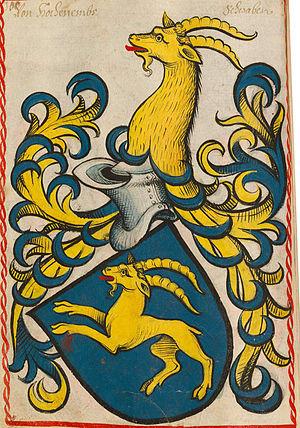
Rodolphe d'Ems était un poète épique médiéval de la seigneurie des comtes de Monfort, maintenant le Vorarlberg en Autriche. Son œuvre, composée entre 1220 et 1254, et dont une partie est aujourd'hui perdue, fait de lui l’un des poètes les plus érudits et les plus prolifiques de son temps.